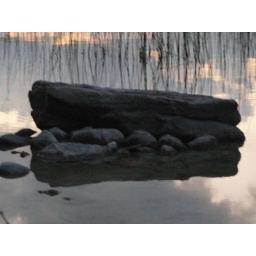
Last year this rock was almost covered by water. I think the lake is at least a foot lower this year